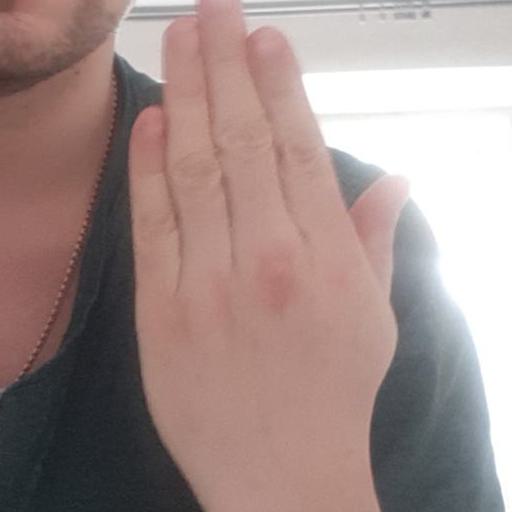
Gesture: stop_inverted